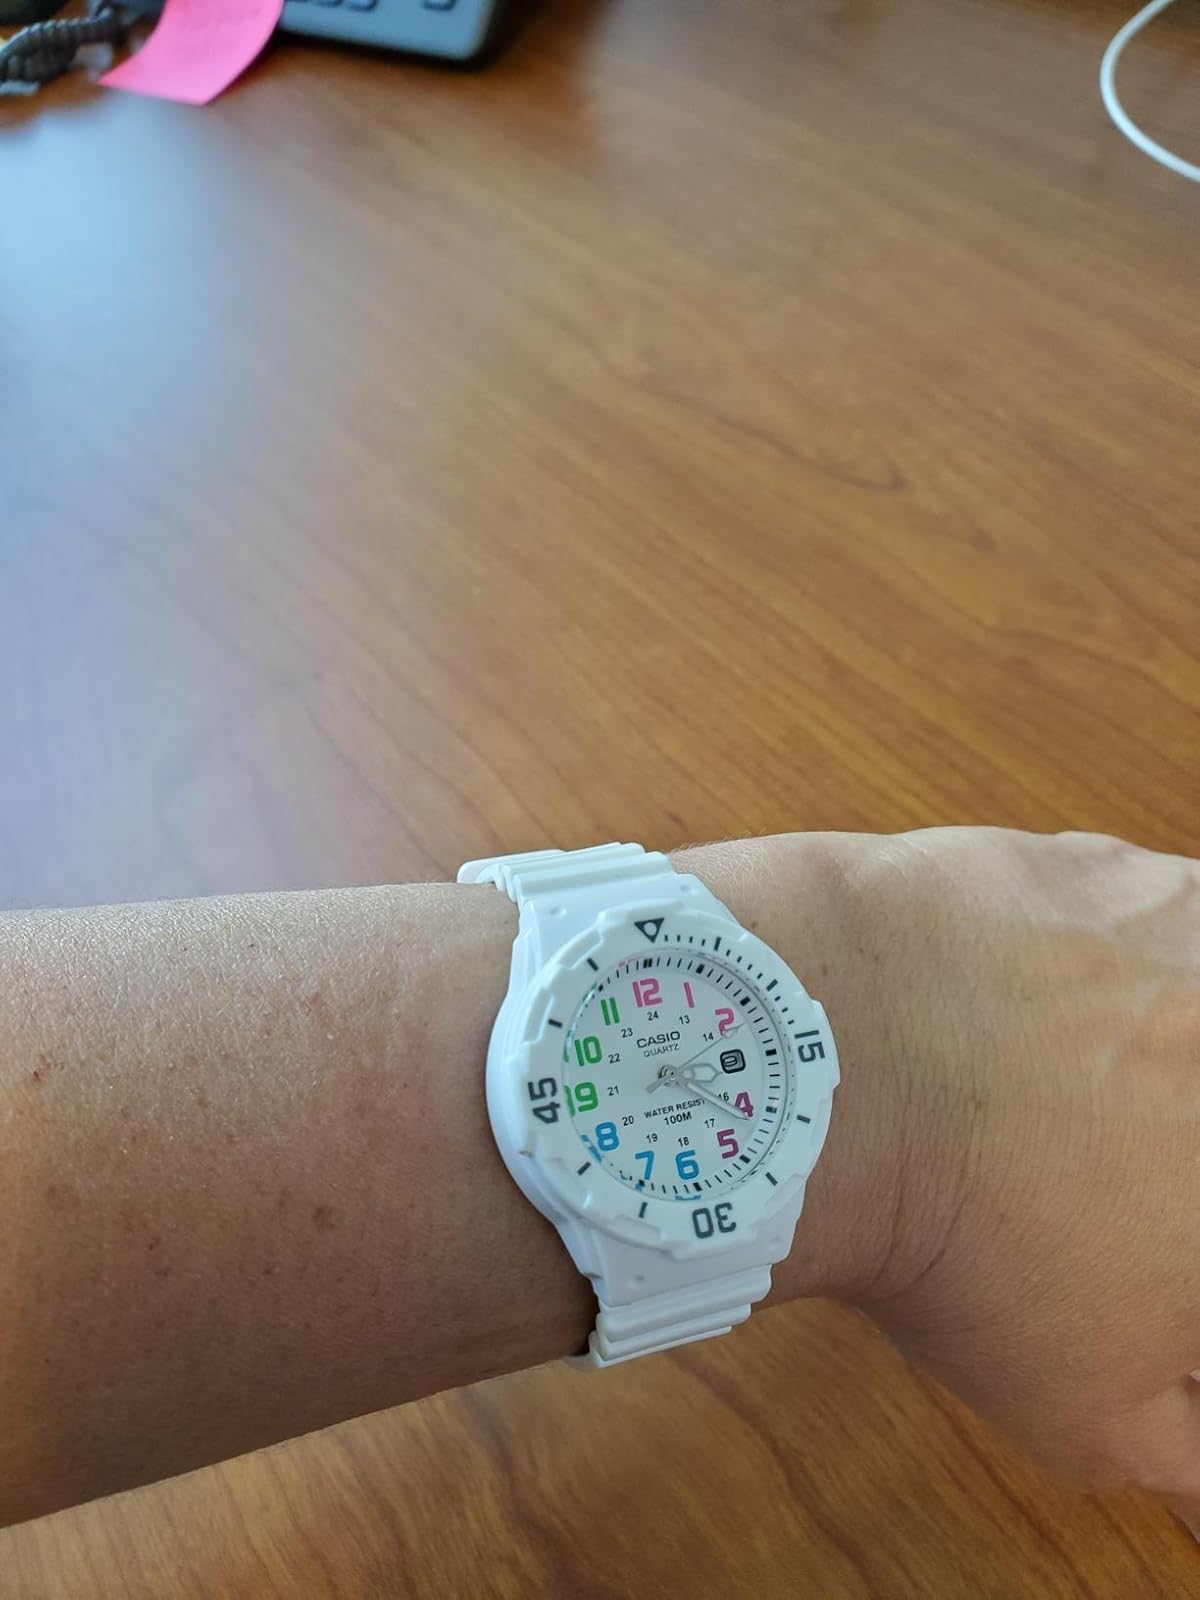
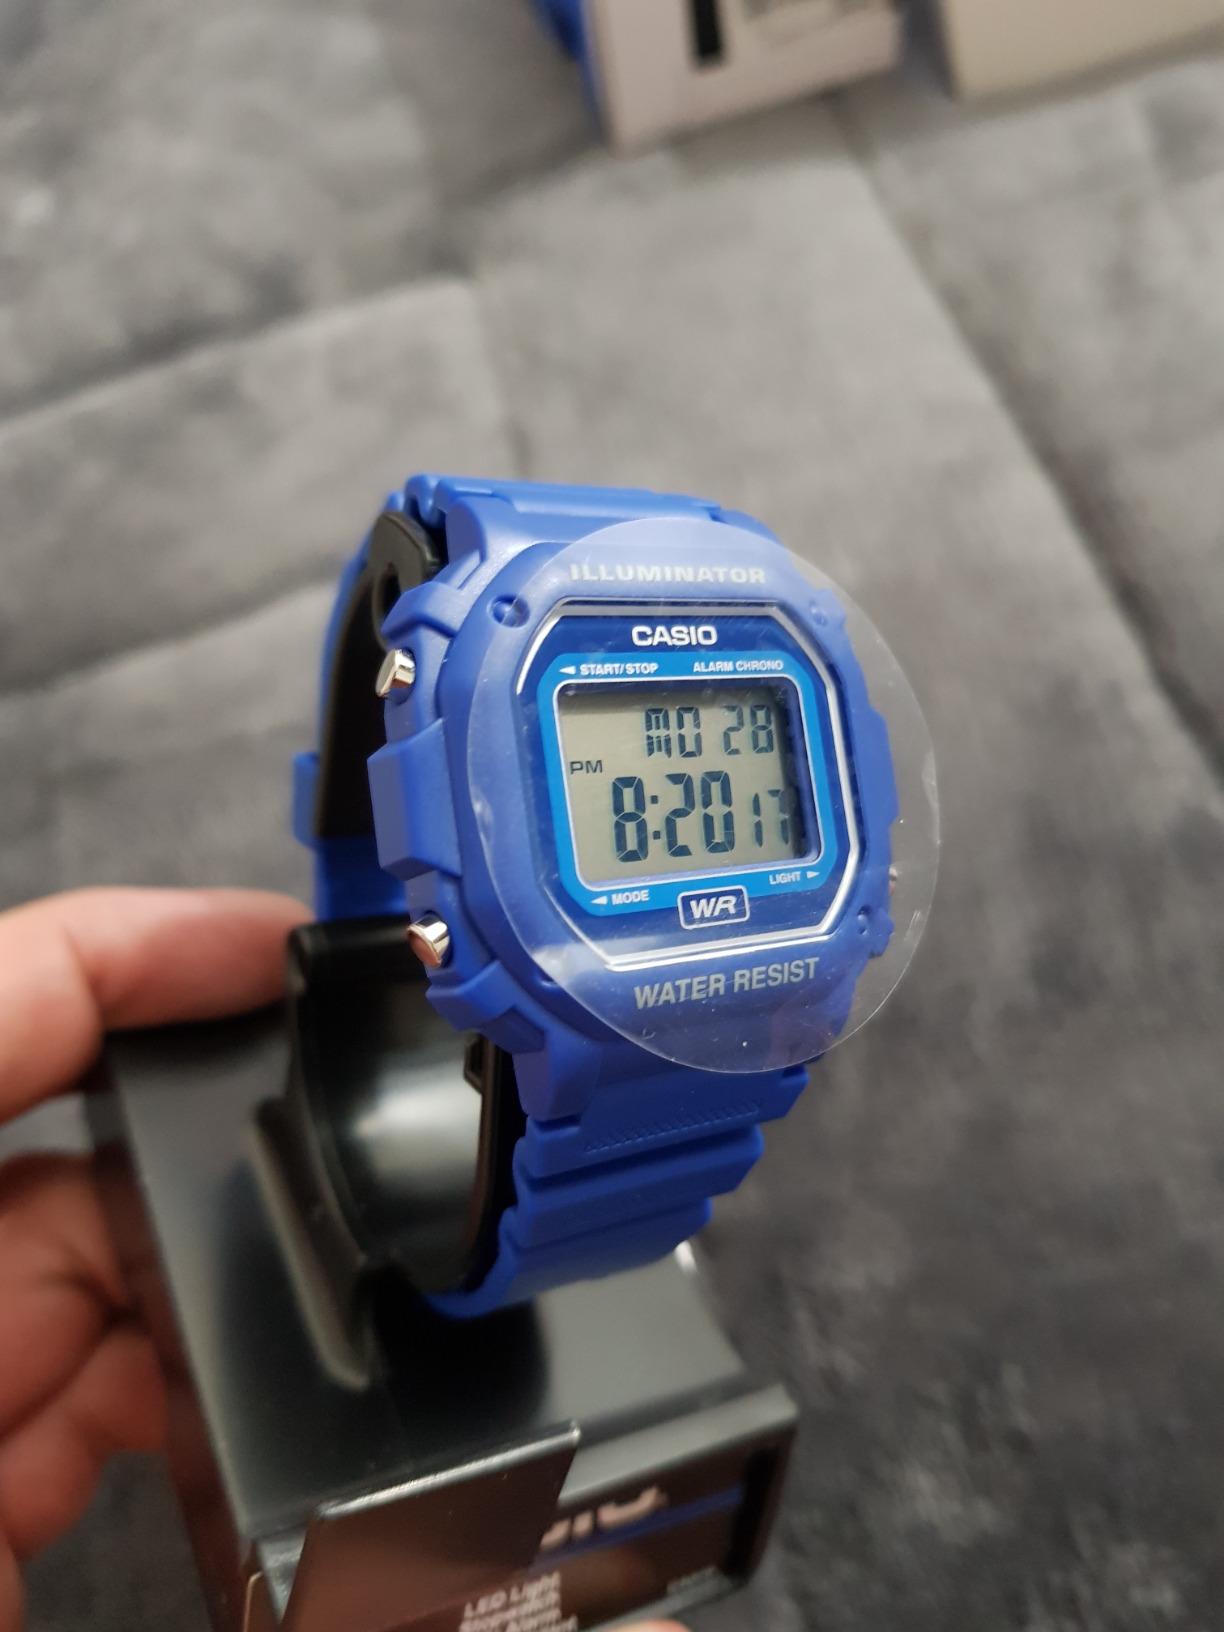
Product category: accessories_watch
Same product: no